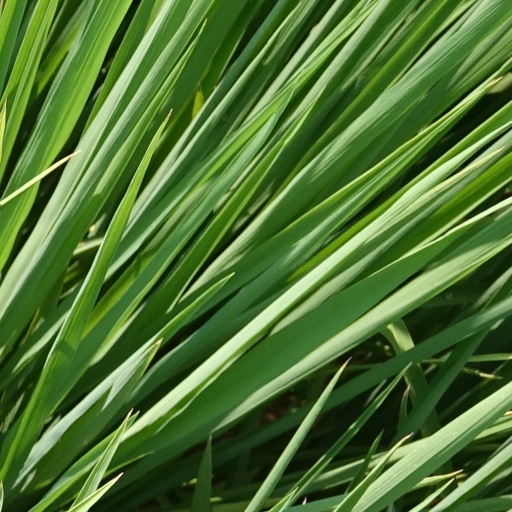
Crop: rice